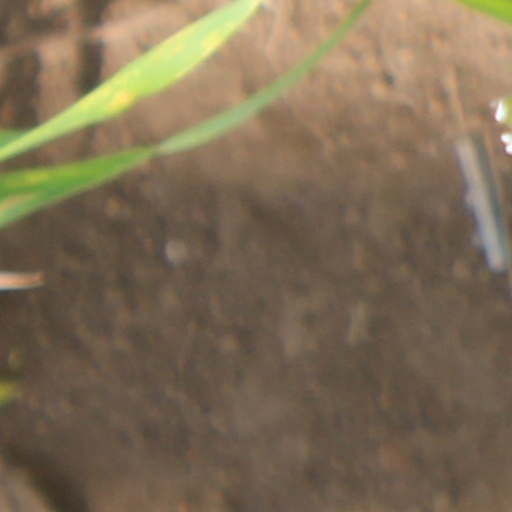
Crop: wheat